COVID-19 pandemic

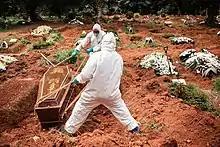
Gravediggers bury the body of a man suspected of having died of COVID-19 in the cemetery of Vila Alpina in eastern São Paulo, 3 April 2020

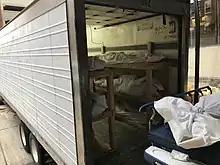
The deceased in a refrigerated "mobile morgue" outside a hospital in Hackensack, New Jersey, US, in April 2020

As of , more than deaths had been attributed to COVID-19. The first confirmed death was in Wuhan on 9 January 2020. These numbers vary by region and over time, influenced by testing volume, healthcare system quality, treatment options, government response, time since the initial outbreak, and population characteristics, such as age, sex, and overall health.